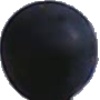
Label: Grape Blue 1